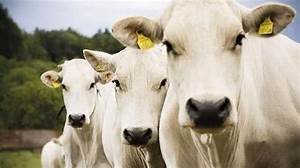
Label: mucca